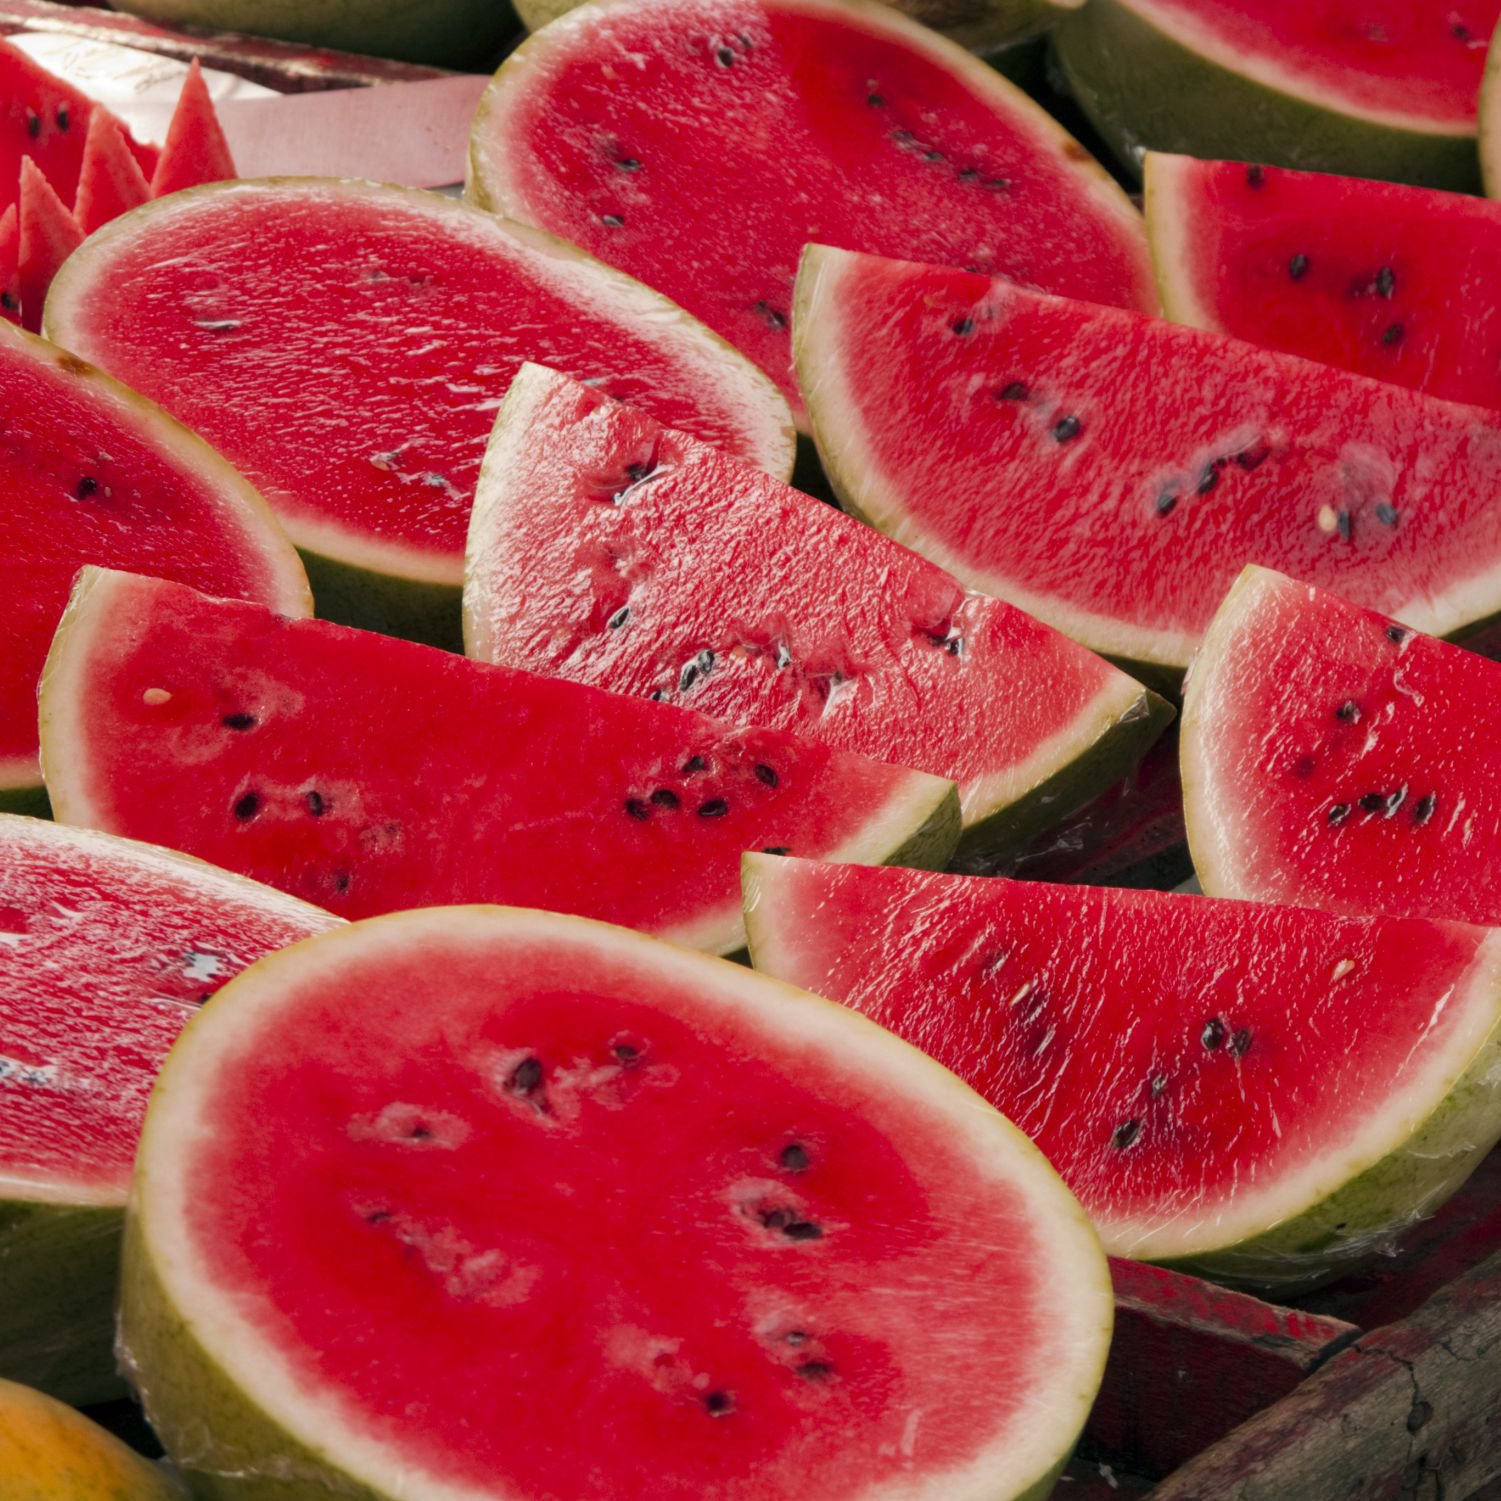
Label: Watermelon